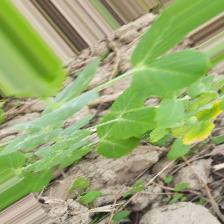
Label: Ascochyta blight